Cromer's Mill Covered Bridge

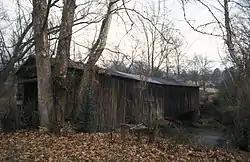

The Cromer's Mill Covered Bridge, spanning Nails Creek near Carnesville, Georgia, was built in 1907. It was listed on the National Register of Historic Places in 1976.